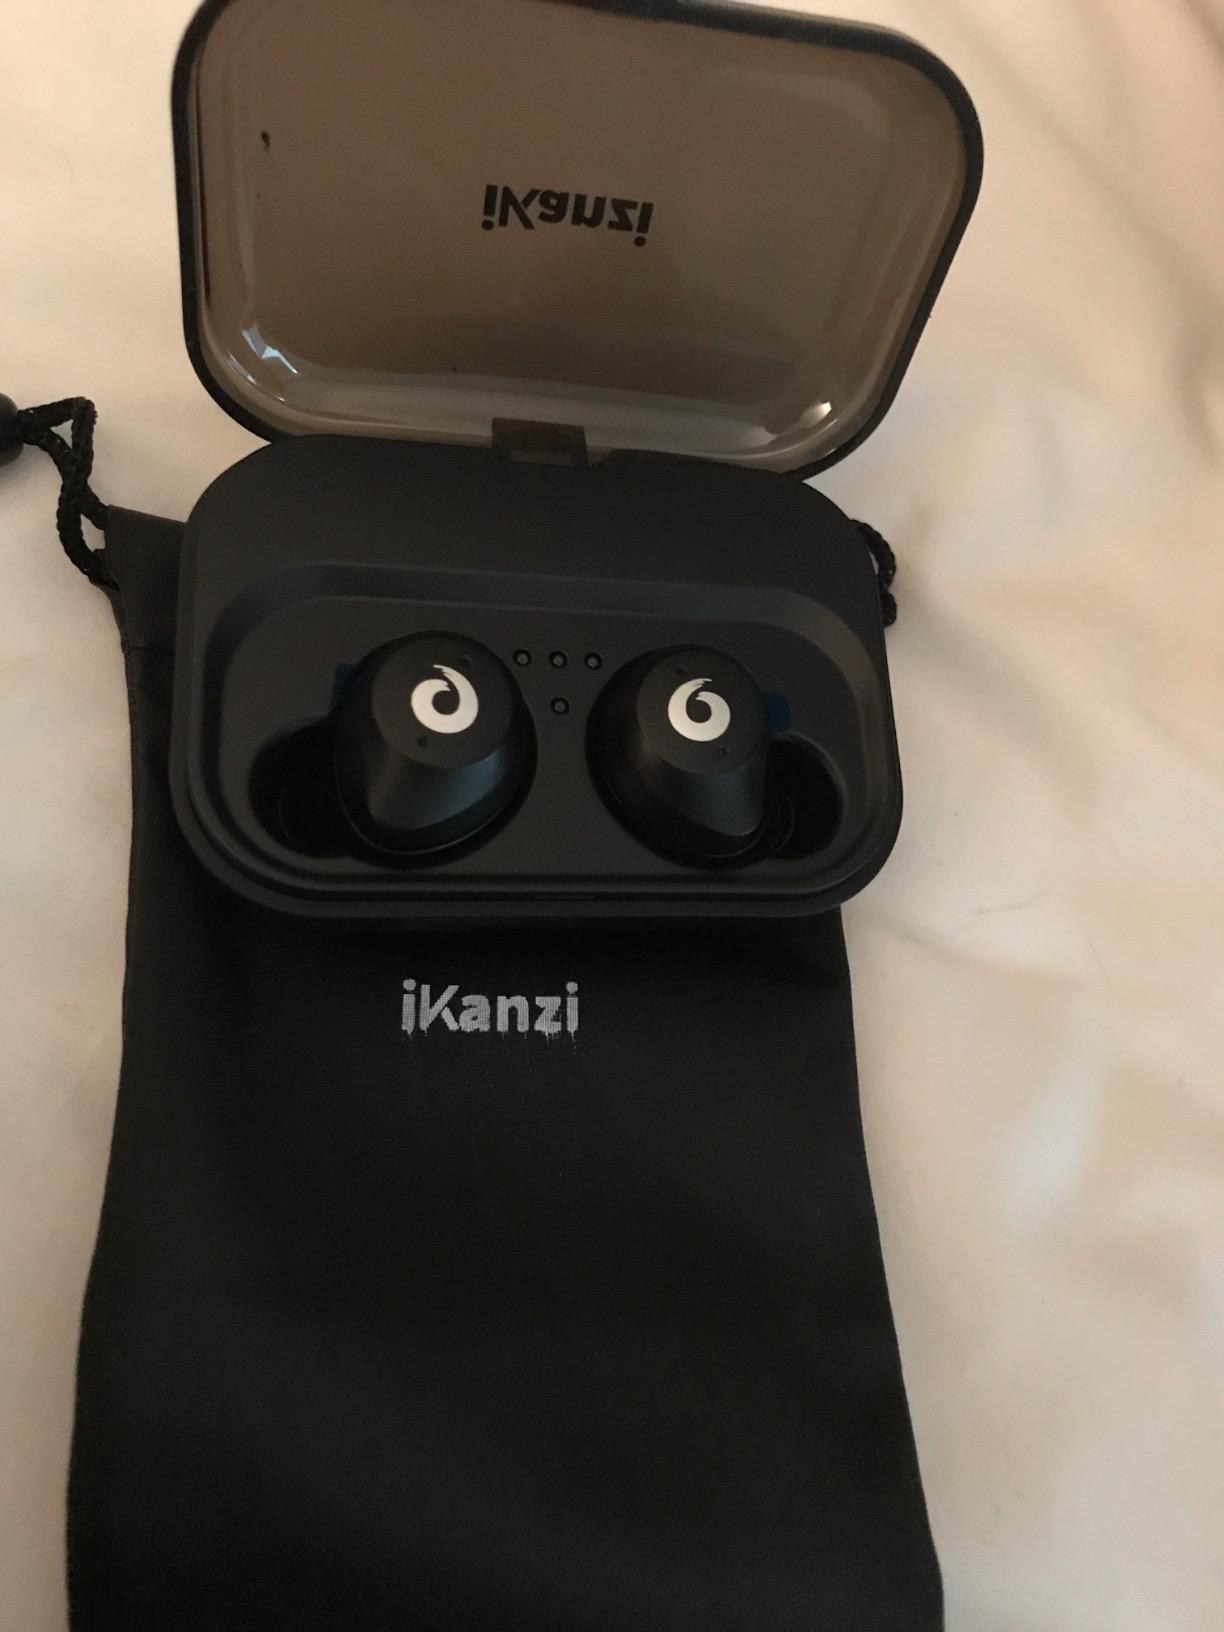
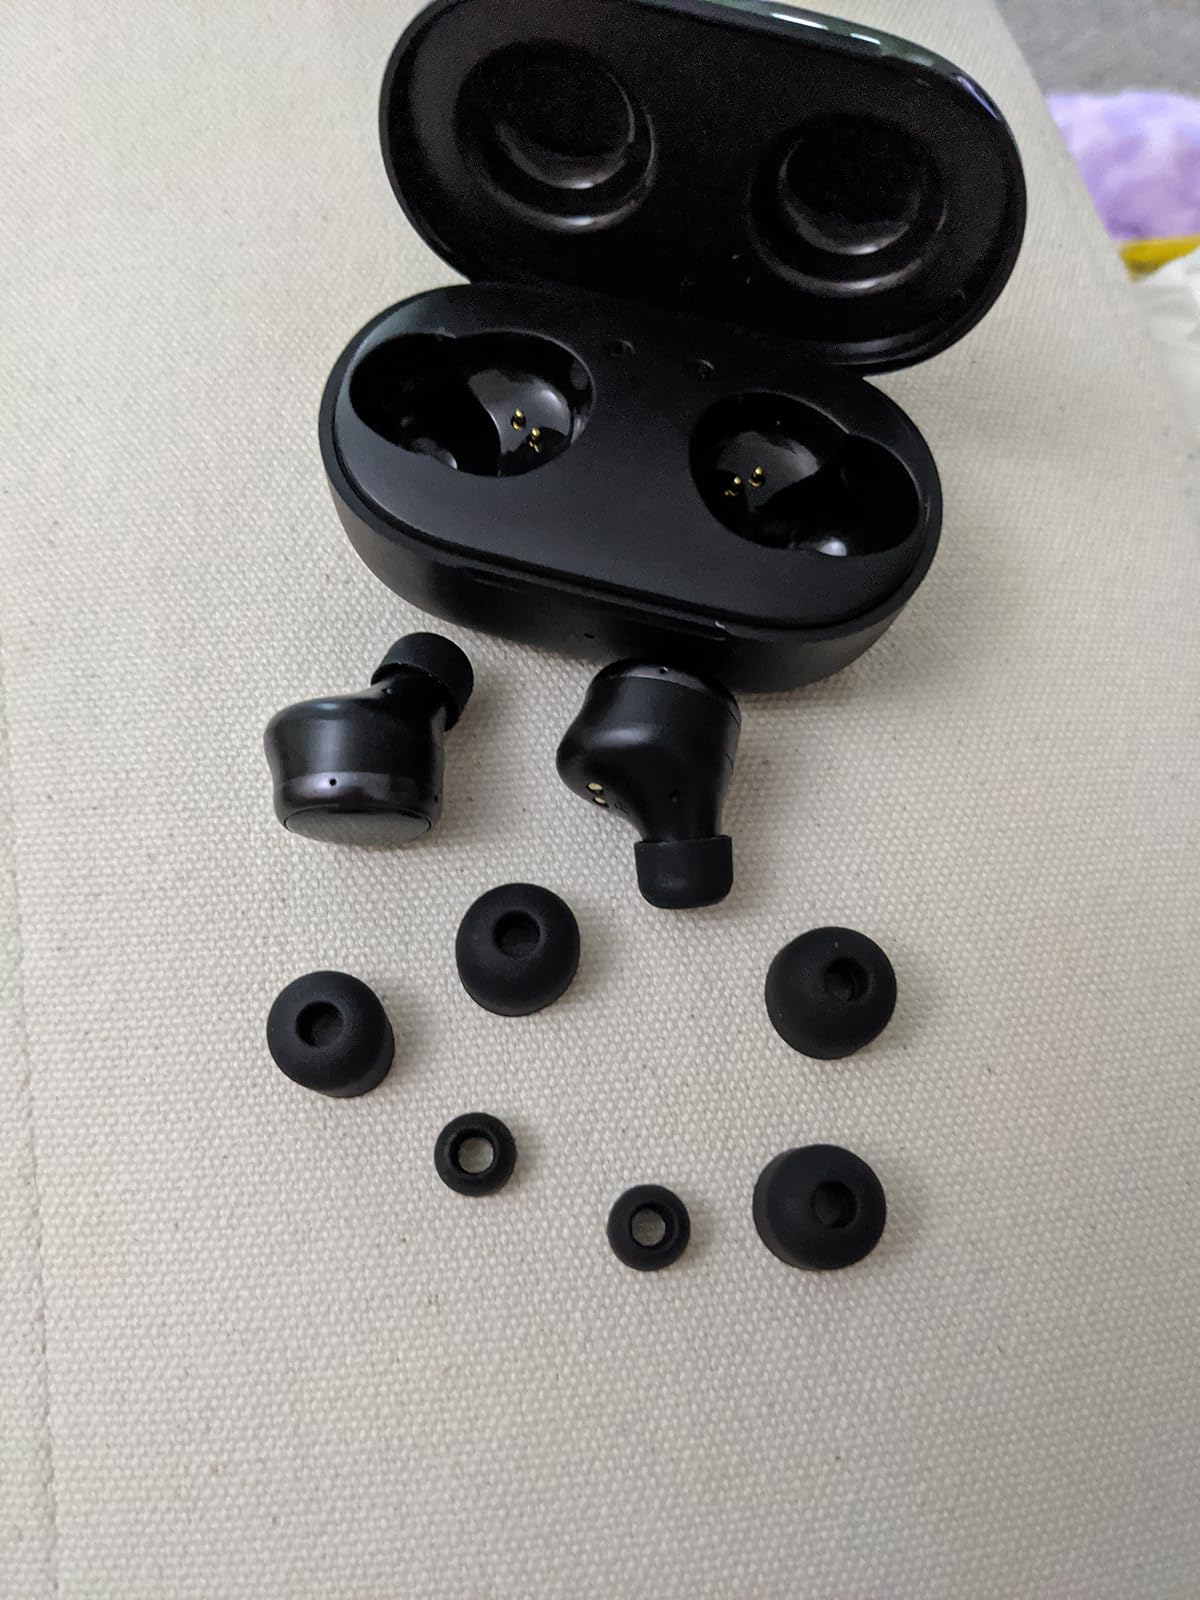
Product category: earbuds
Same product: no